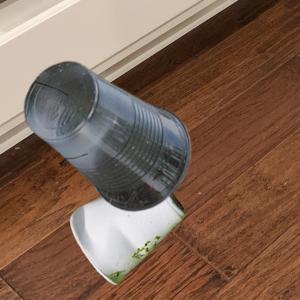
Label: cups